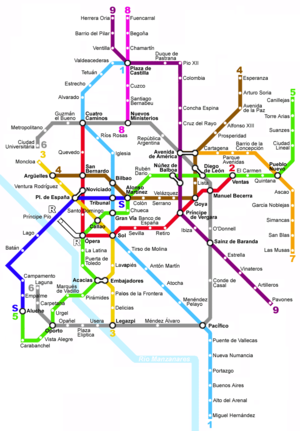
Le métro de Madrid est le réseau de transports en commun métropolitain de l'agglomération de Madrid, capitale de l'Espagne.